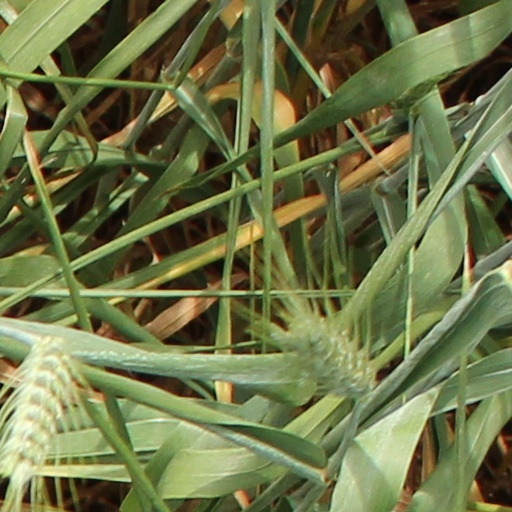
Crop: wheat